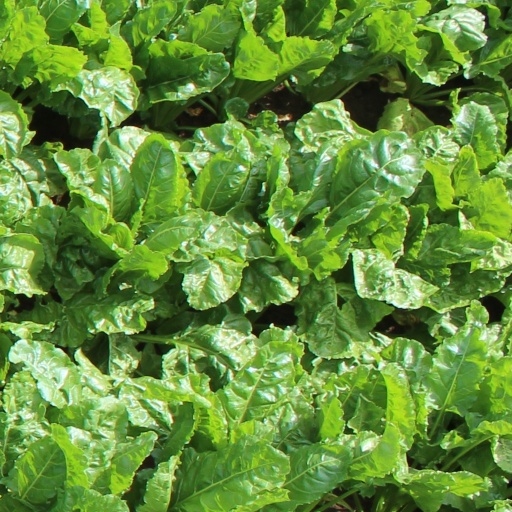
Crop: sugar beet